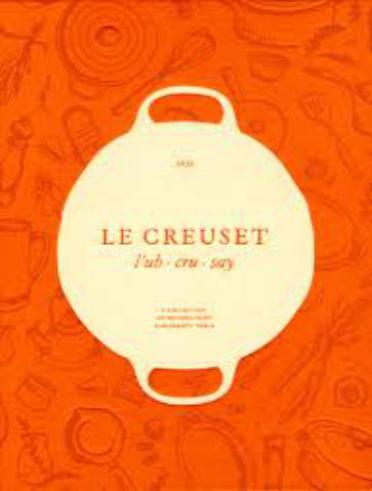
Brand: le creuset
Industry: Necessities